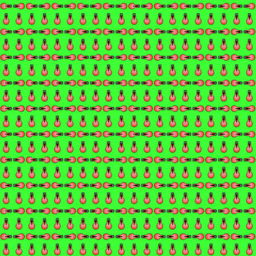
seamless texture on a green background